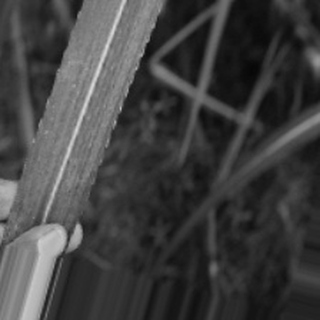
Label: sugarcane_bacterial_blight